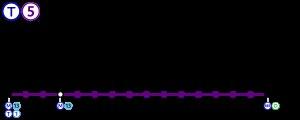
La ligne 5 du tramway d'Île-de-France, dite T5, est la première ligne de tramway sur pneumatiques d'Île-de-France. Exploitée par la Régie autonome des transports parisiens, elle relie marché de Saint-Denis à la gare de Garges - Sarcelles depuis le 29 juillet 2013 après six années de travaux et plusieurs retards, notamment en raison du retard de livraison des rames dû à des difficultés financières du constructeur du matériel roulant Translohr.